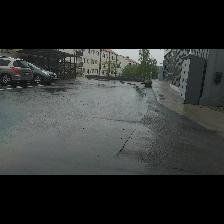
Label: NonHuman